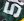
Number: 5